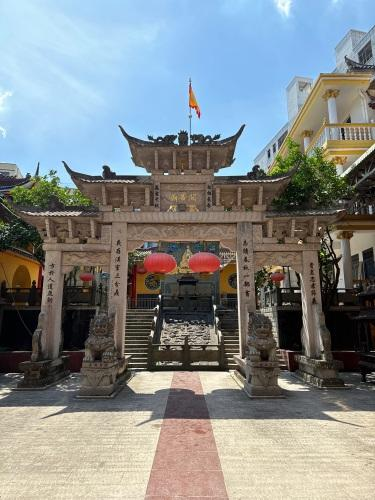
地标名称：江南第一关帝庙
所在城市：金华市·义乌市